George Calvert Holland

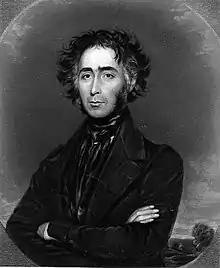
Portrait of Holland by J. Brown

George Calvert Holland (28 February 1801 – 7 March 1865) was an English physician, phrenologist, mesmerist and homeopath. In later life he was active in politics and the railway boom.